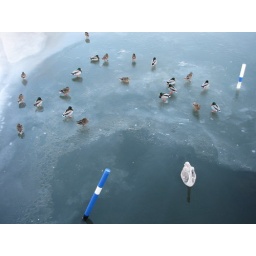
birds in ice under the bridge